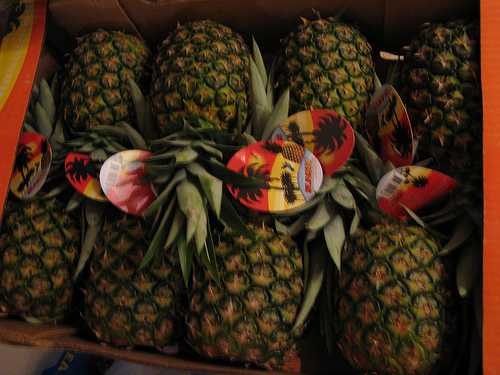
Label: Pineapple